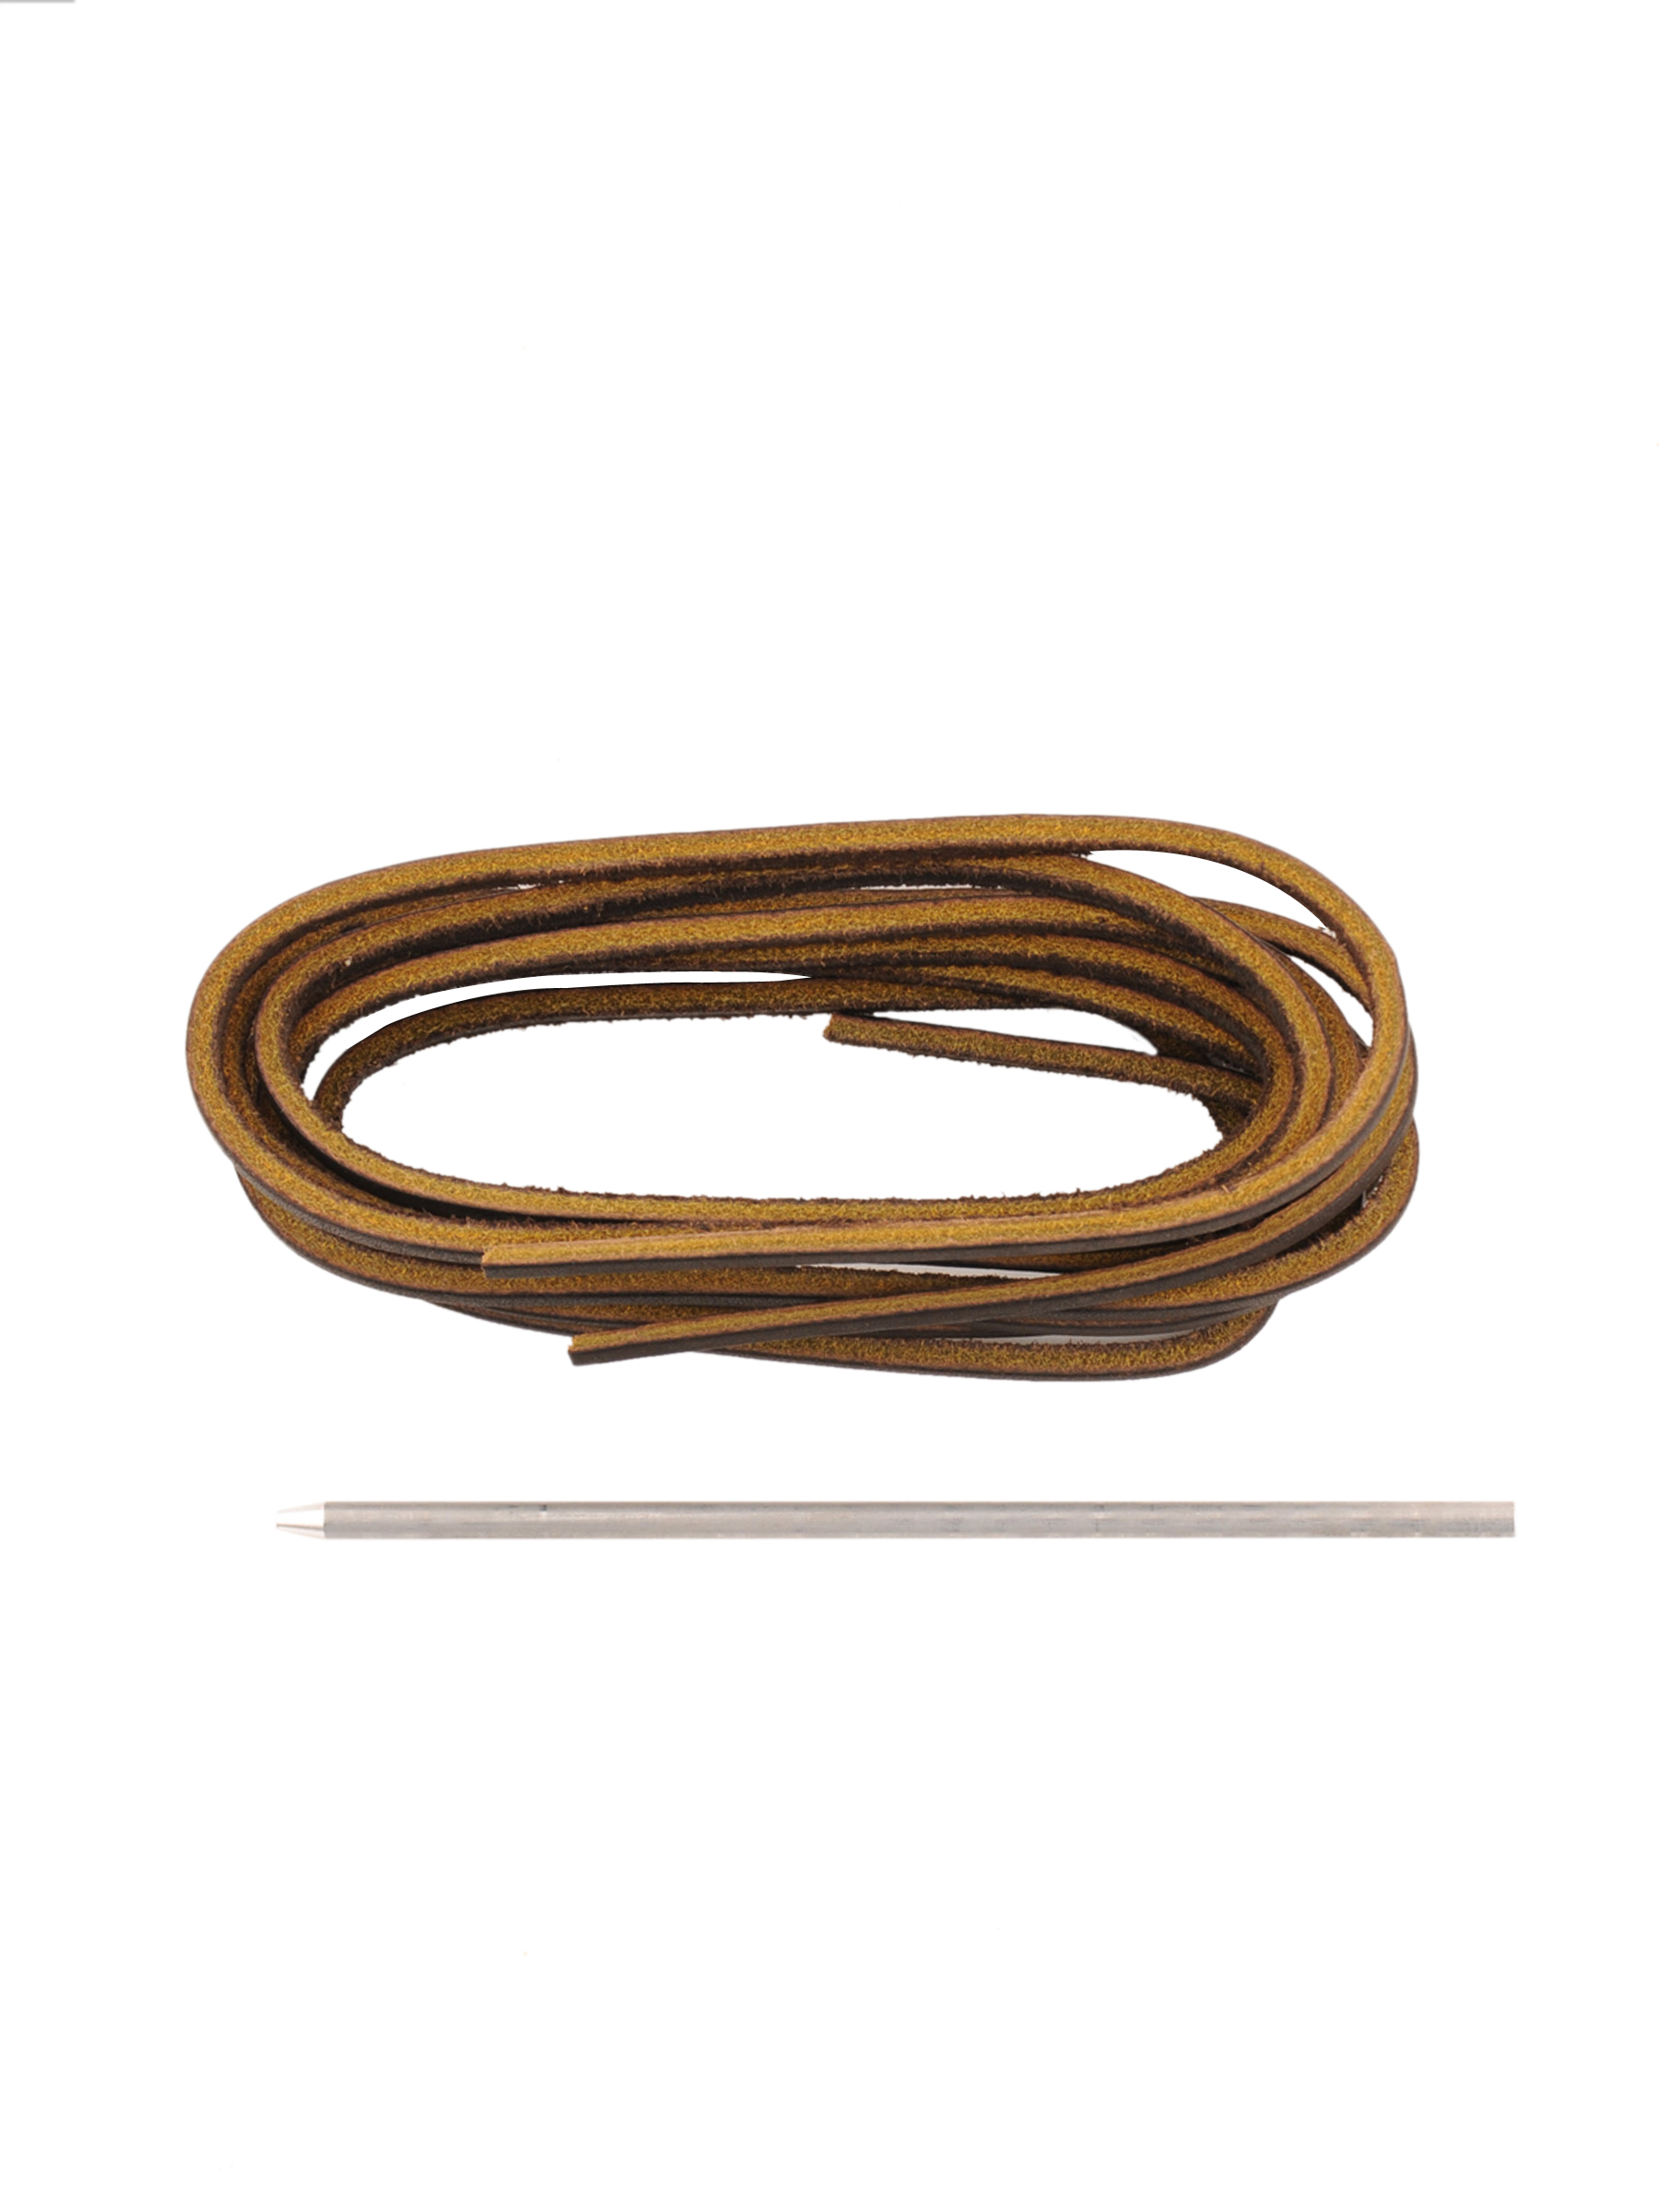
Timberland Unisex Brown Shoe Accessories
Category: Accessories / Shoe Accessories / Shoe Accessories
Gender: Unisex
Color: Brown
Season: Fall 2011
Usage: NA